Mythological anecdotes of Ganesha

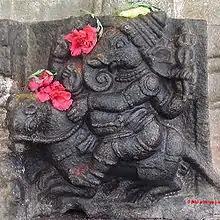
Ganesha riding on his mount Dinka, mouse.

There are various anecdotes which explain how Ganesha broke off one of his right tusks. In India, an elephant with one tusk is sometimes called a "Ganesh".